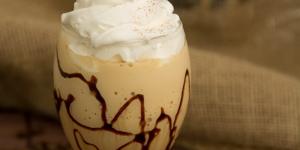
cafe frappe con thermomix